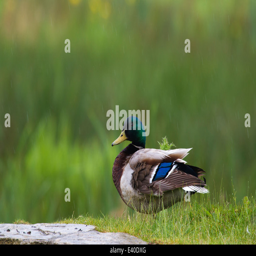
biological species standing in the rain